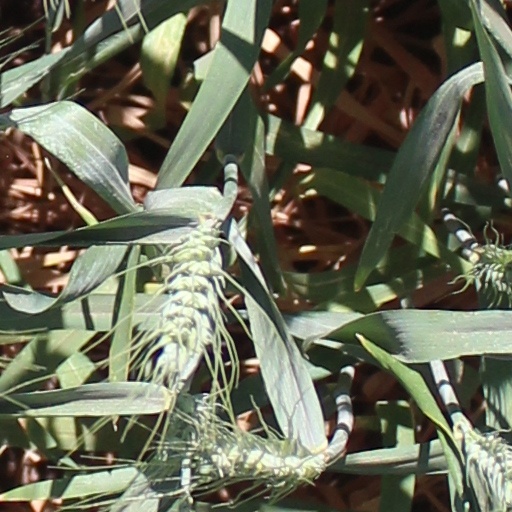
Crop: wheat